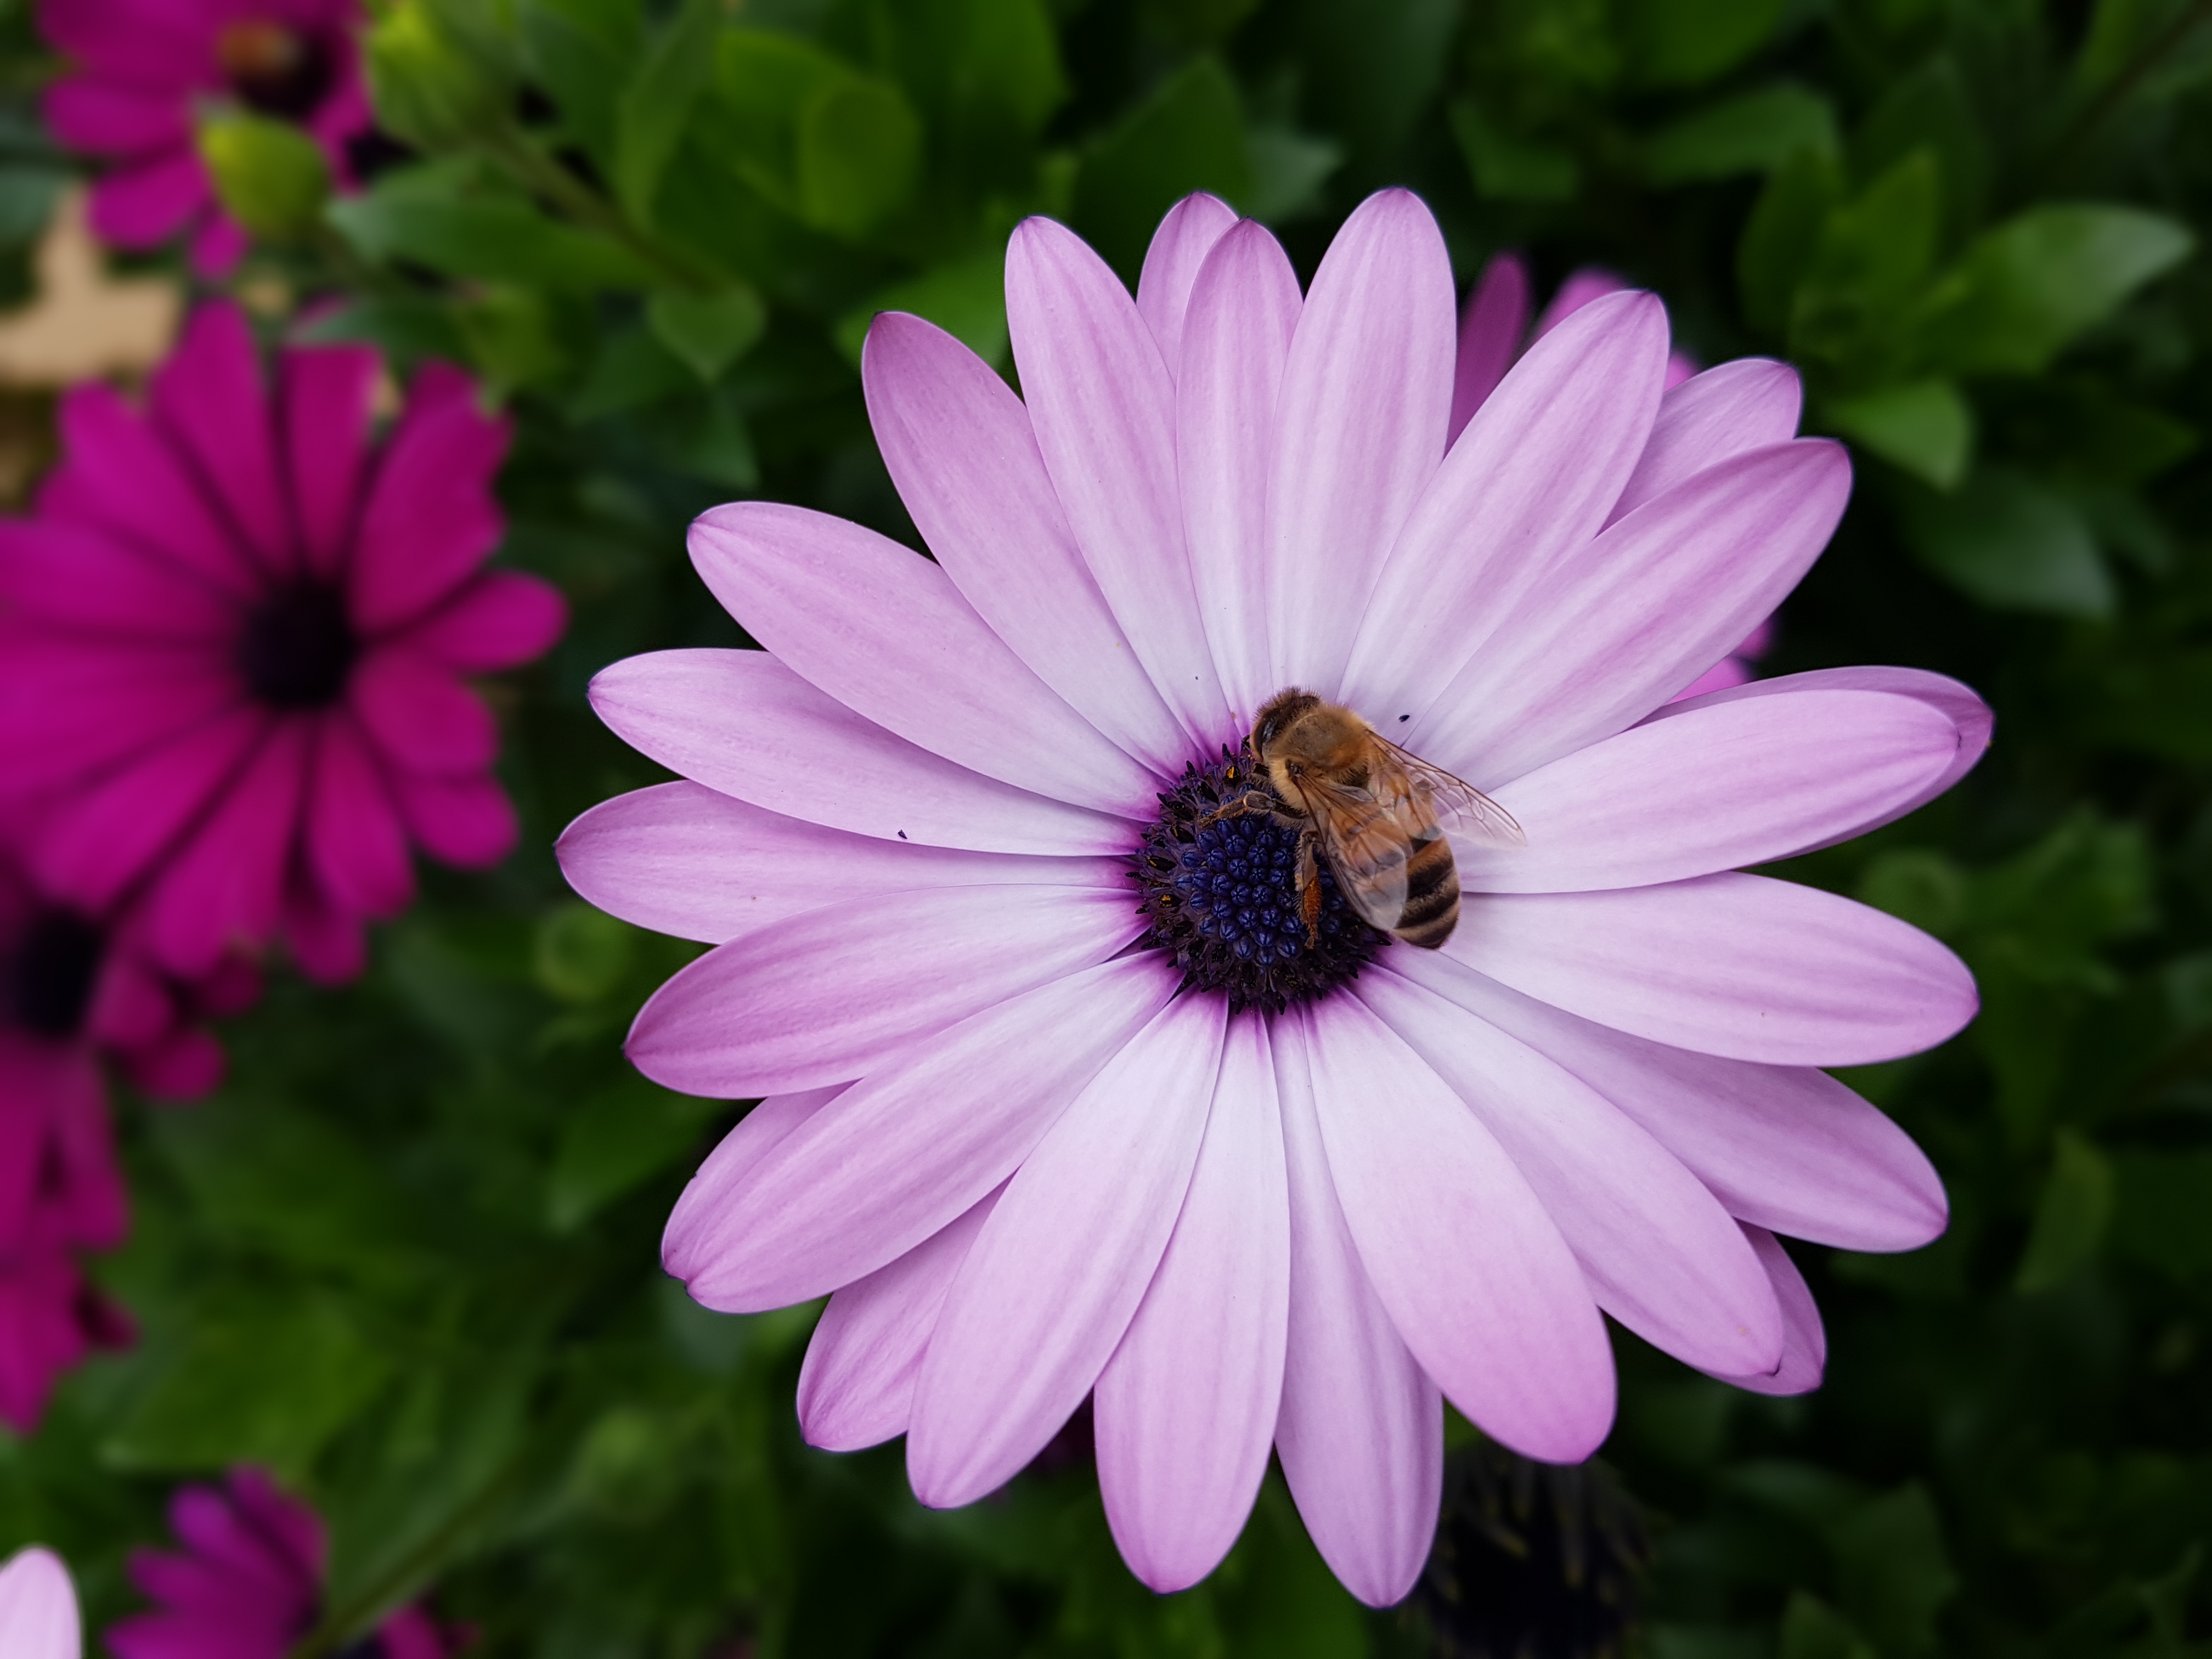
bees, flower, flora, purple, daisy, plant, petal, nectar, pollen, garden cosmos, flowering plant, close up, daisy family, annual plant, macro photography, membrane winged insect, chrysanths, pollinator, herbaceous plant, marguerite daisy, aster, wildflower